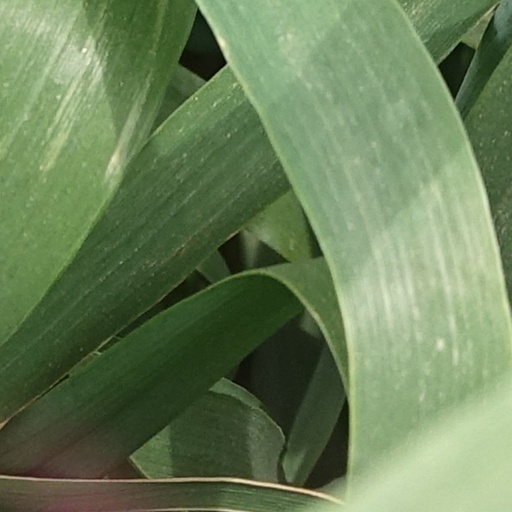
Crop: wheat